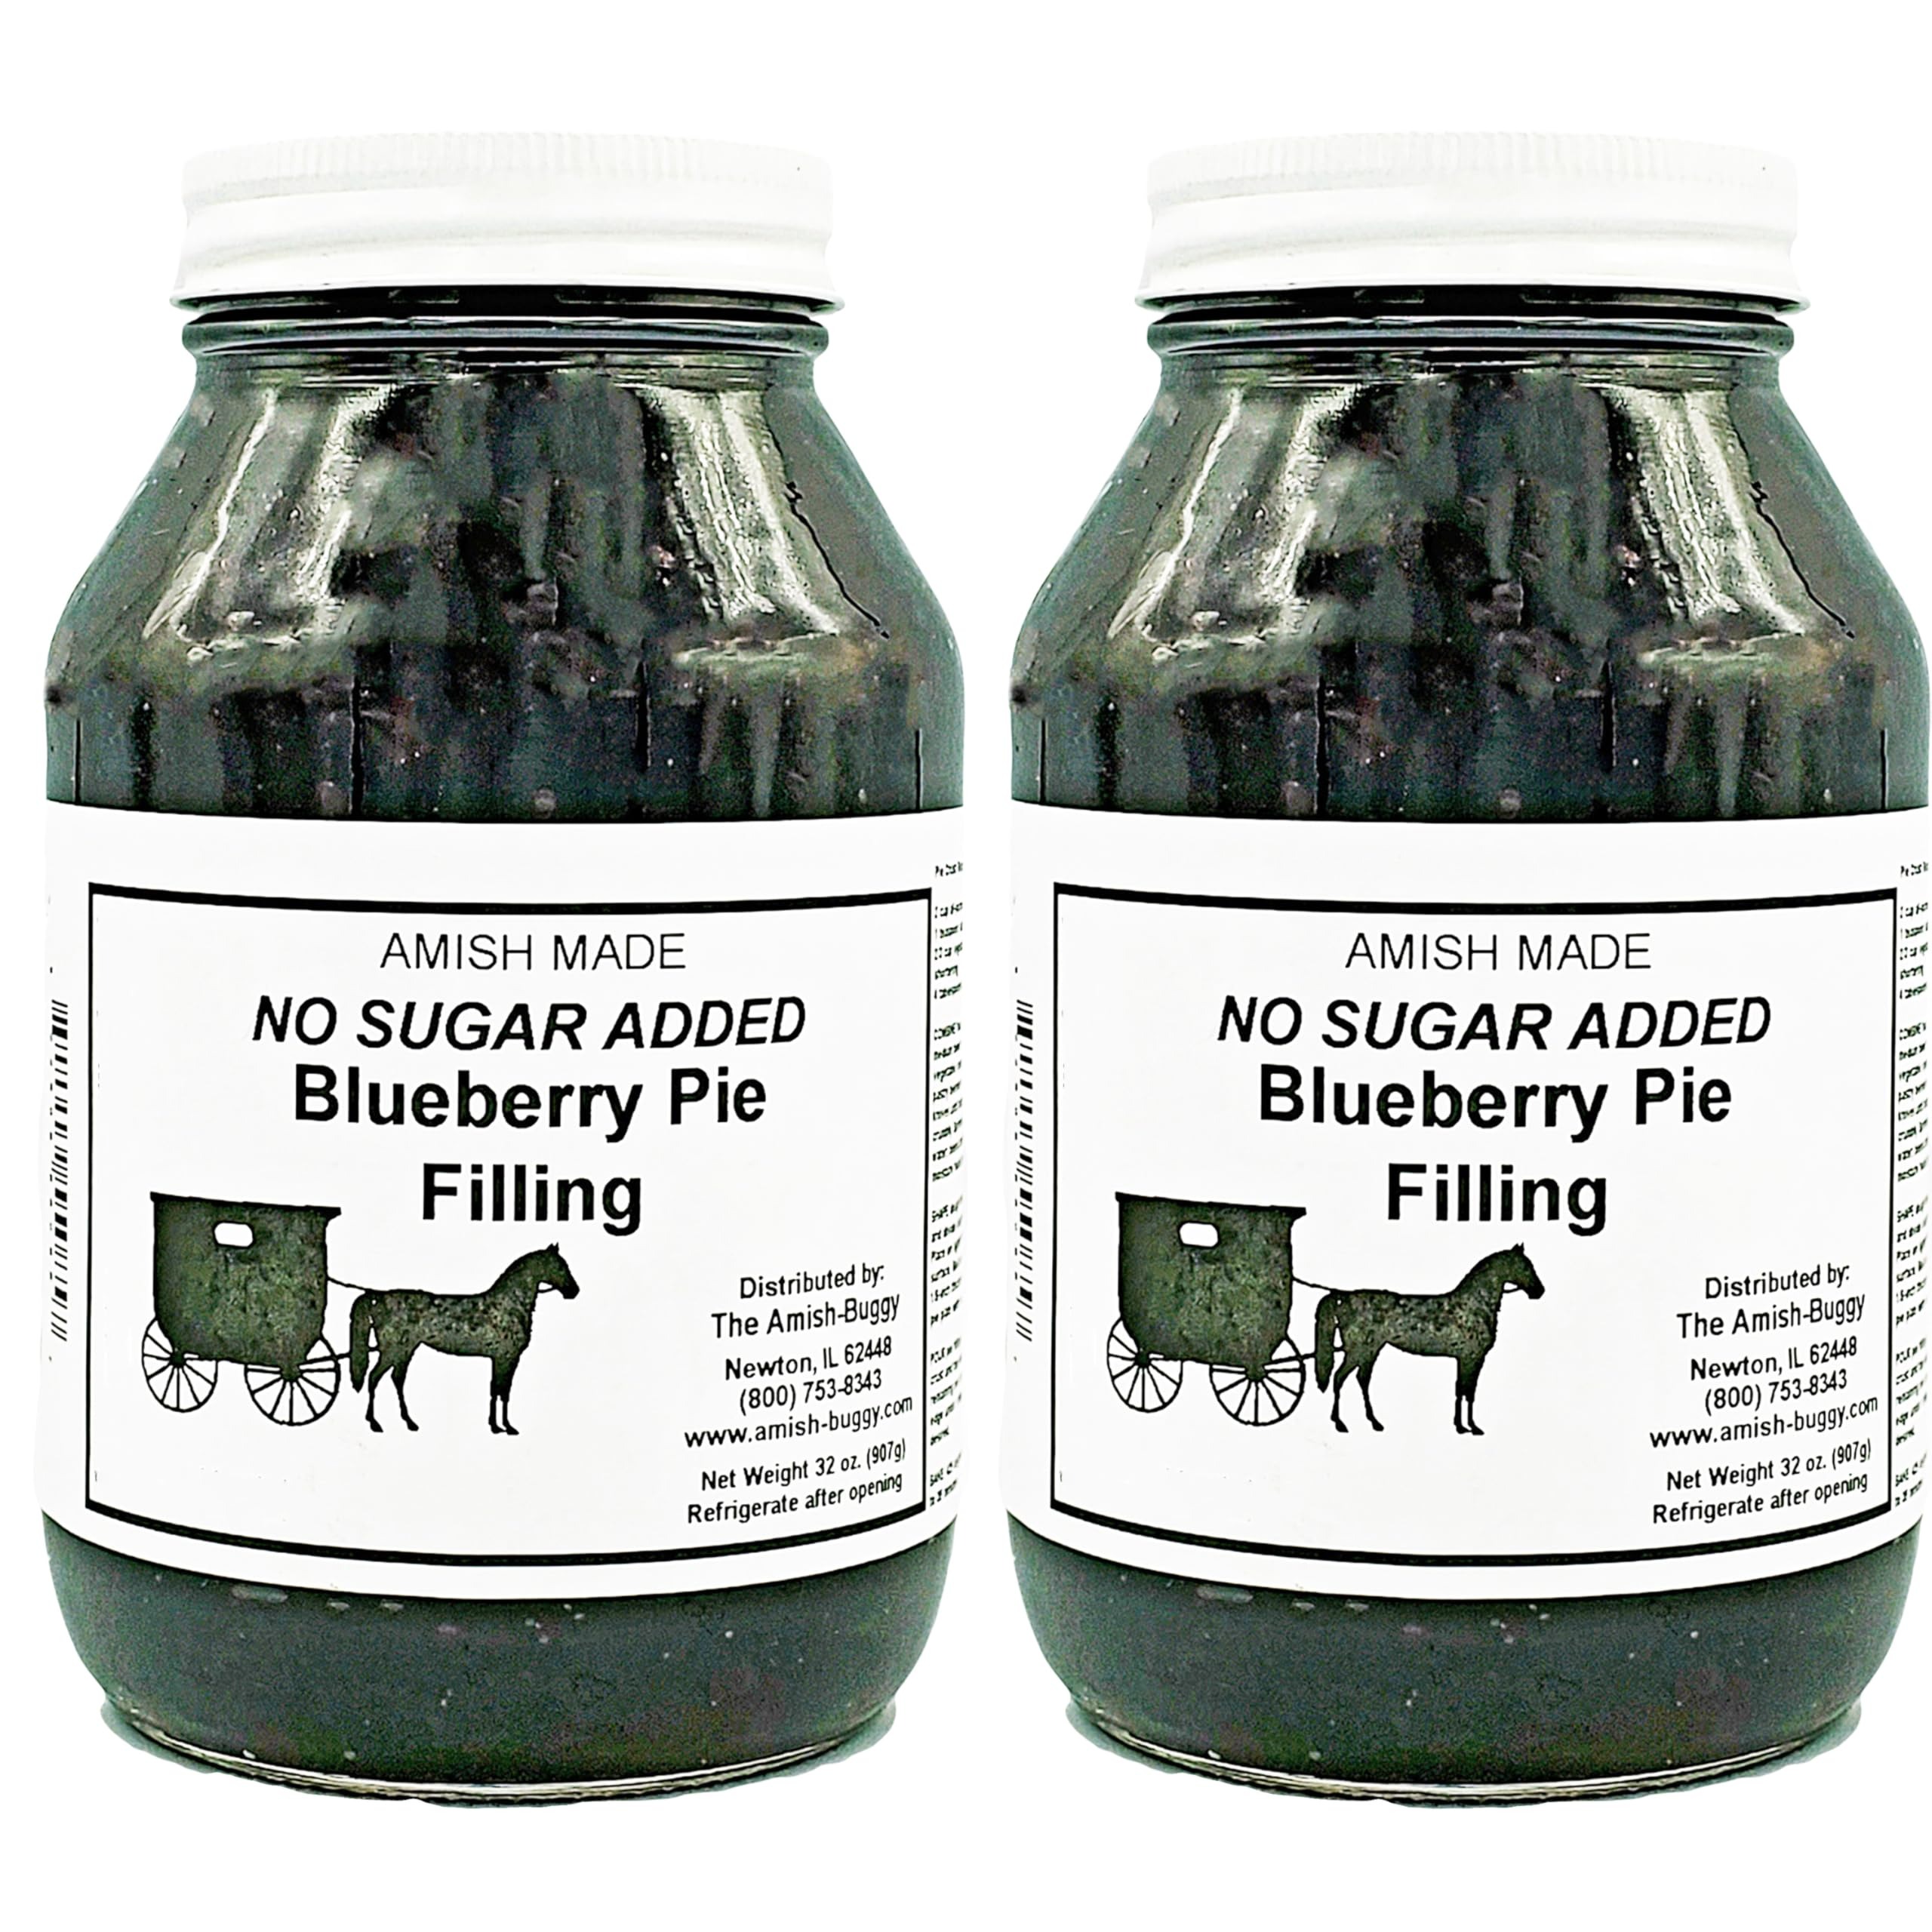
Item Name: Amish Pie Filling - TWO 32 Oz Jars (Blueberry NSA)
Bullet Point 1: Arndts Fudgery Amish Pie Filling and Topping - the perfect companion for your baking adventures! With a rich history spanning over a century, our family-owned and operated business has been delighting taste buds since 1913.
Bullet Point 2: Imagine the aroma of a freshly baked pie, straight out of the oven. It's simply irresistible! Now, you can effortlessly create mouthwatering pies with our delicious Amish Pie Filling. Made with love and care, this naturally good filling is bursting with real fruit and authentic flavors.
Bullet Point 3: Unlike other fillings on the market, we take pride in using only the finest ingredients. Say goodbye to corn syrup and artificial coloring - our pie filling is free from these unwanted additives. We believe in keeping things pure and wholesome, just like Grandma used to make.
Bullet Point 4: Using our Amish Pie Filling couldn't be easier. Simply open the jar, pour the luscious filling into your pie crust, and let the magic happen in the oven. Whether you're a seasoned baker or a novice in the kitchen, our filling guarantees a delectable pie every time.
Bullet Point 5: Indulge in a wide array of tantalizing flavors, each sold separately. From the classic blueberry to other tempting options, there's something to satisfy every palate. And with each jar containing a generous 32 ounces of goodness, you'll have plenty to experiment with.
Bullet Point 6: Our commitment to quality extends beyond the ingredients. Packaged in a sturdy glass jar, our Amish Pie Filling ensures freshness and preserves the flavors you love. Proudly made in the USA, you can trust that every jar is crafted with the utmost care.
Bullet Point 7: If you're conscious about your sugar intake, our blueberry NSA (No Sugar Added) option is the perfect choice. Sweetened with natural fruit juices, it offers a guilt-free indulgence without compromising on taste.
Bullet Point 8: So why wait? Elevate your baking game with Arndts Fudgery Amish Pie Filling and Topping. Join generations of satisfied customers who have turned to us for their pie-making needs. Experience the difference of quality, flavor, and tradition. Order your jar today and savor the joy of homemade pies like never before.
Product Description: Amish Pie Filling and Topping. All natural and made in small batches.
Value: 32.0
Unit: Ounce

Price: 41.99